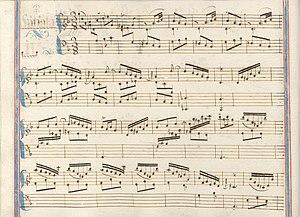
La sonate K. 102, telle qu'elle se présente dans le manuscrit de Venise, volume XV no. 4.
La sonate K. 102 en sol mineur est une œuvre pour clavier du compositeur italien Domenico Scarlatti.